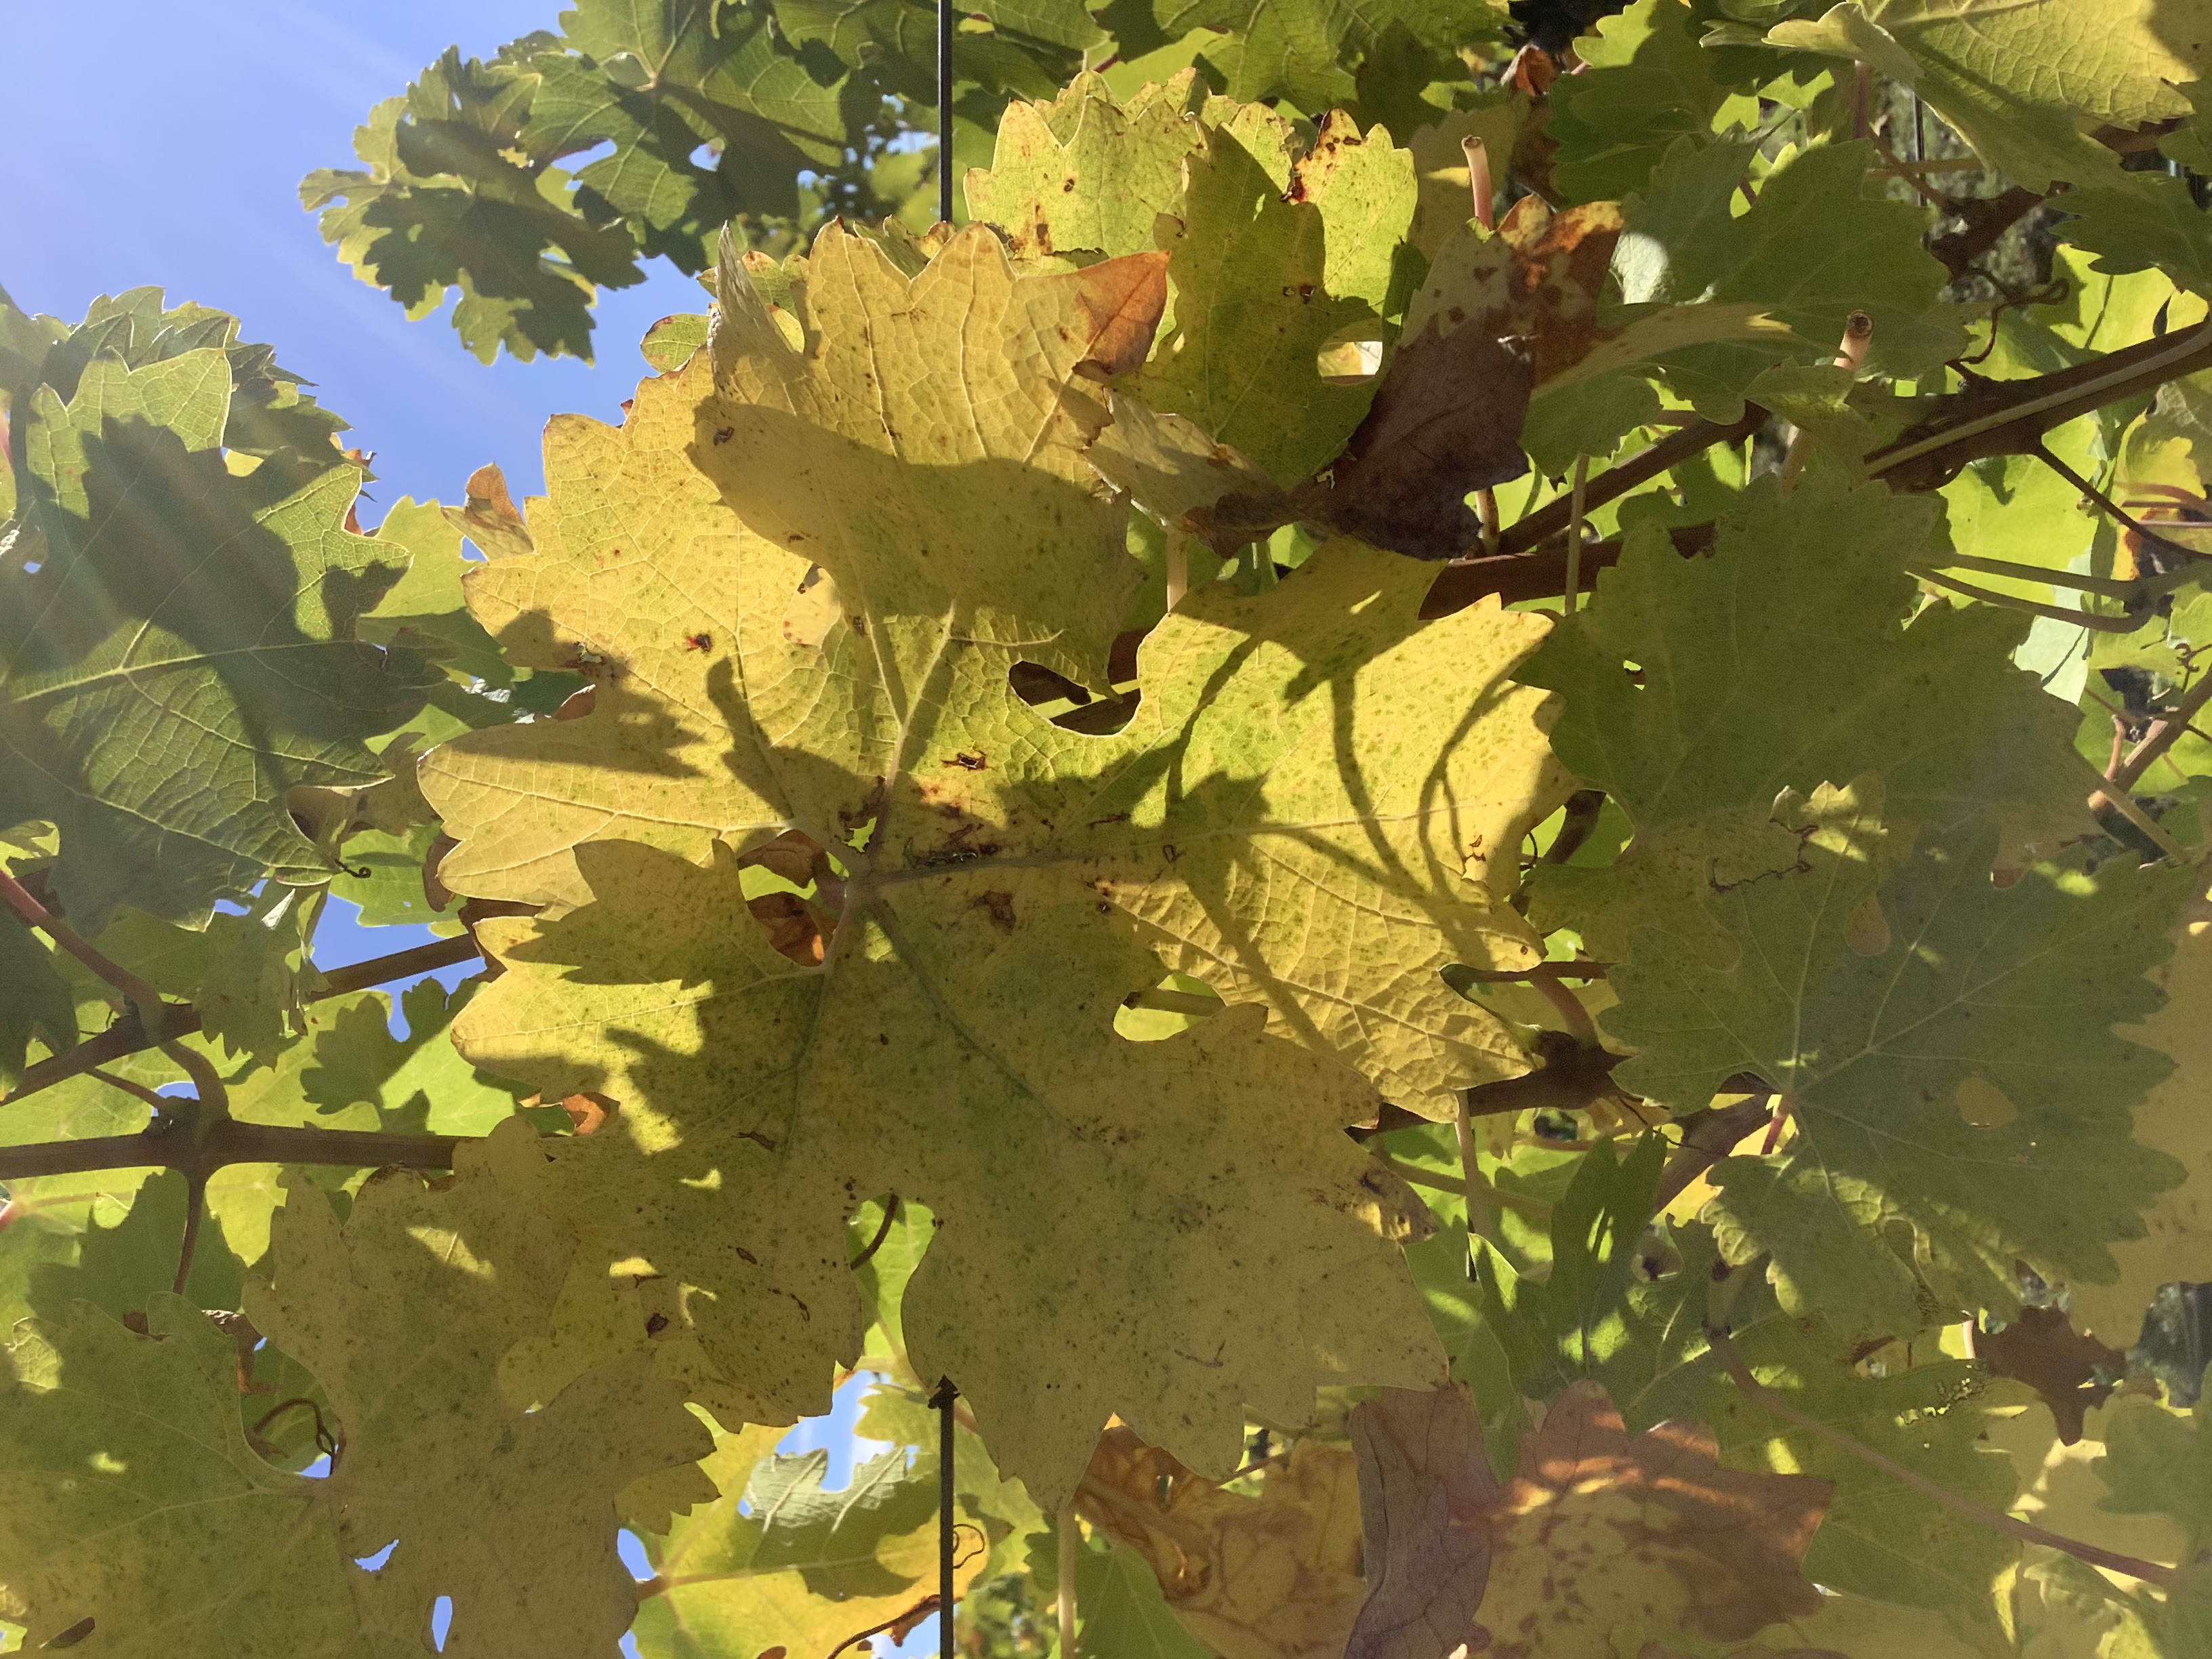
Label: No Virus